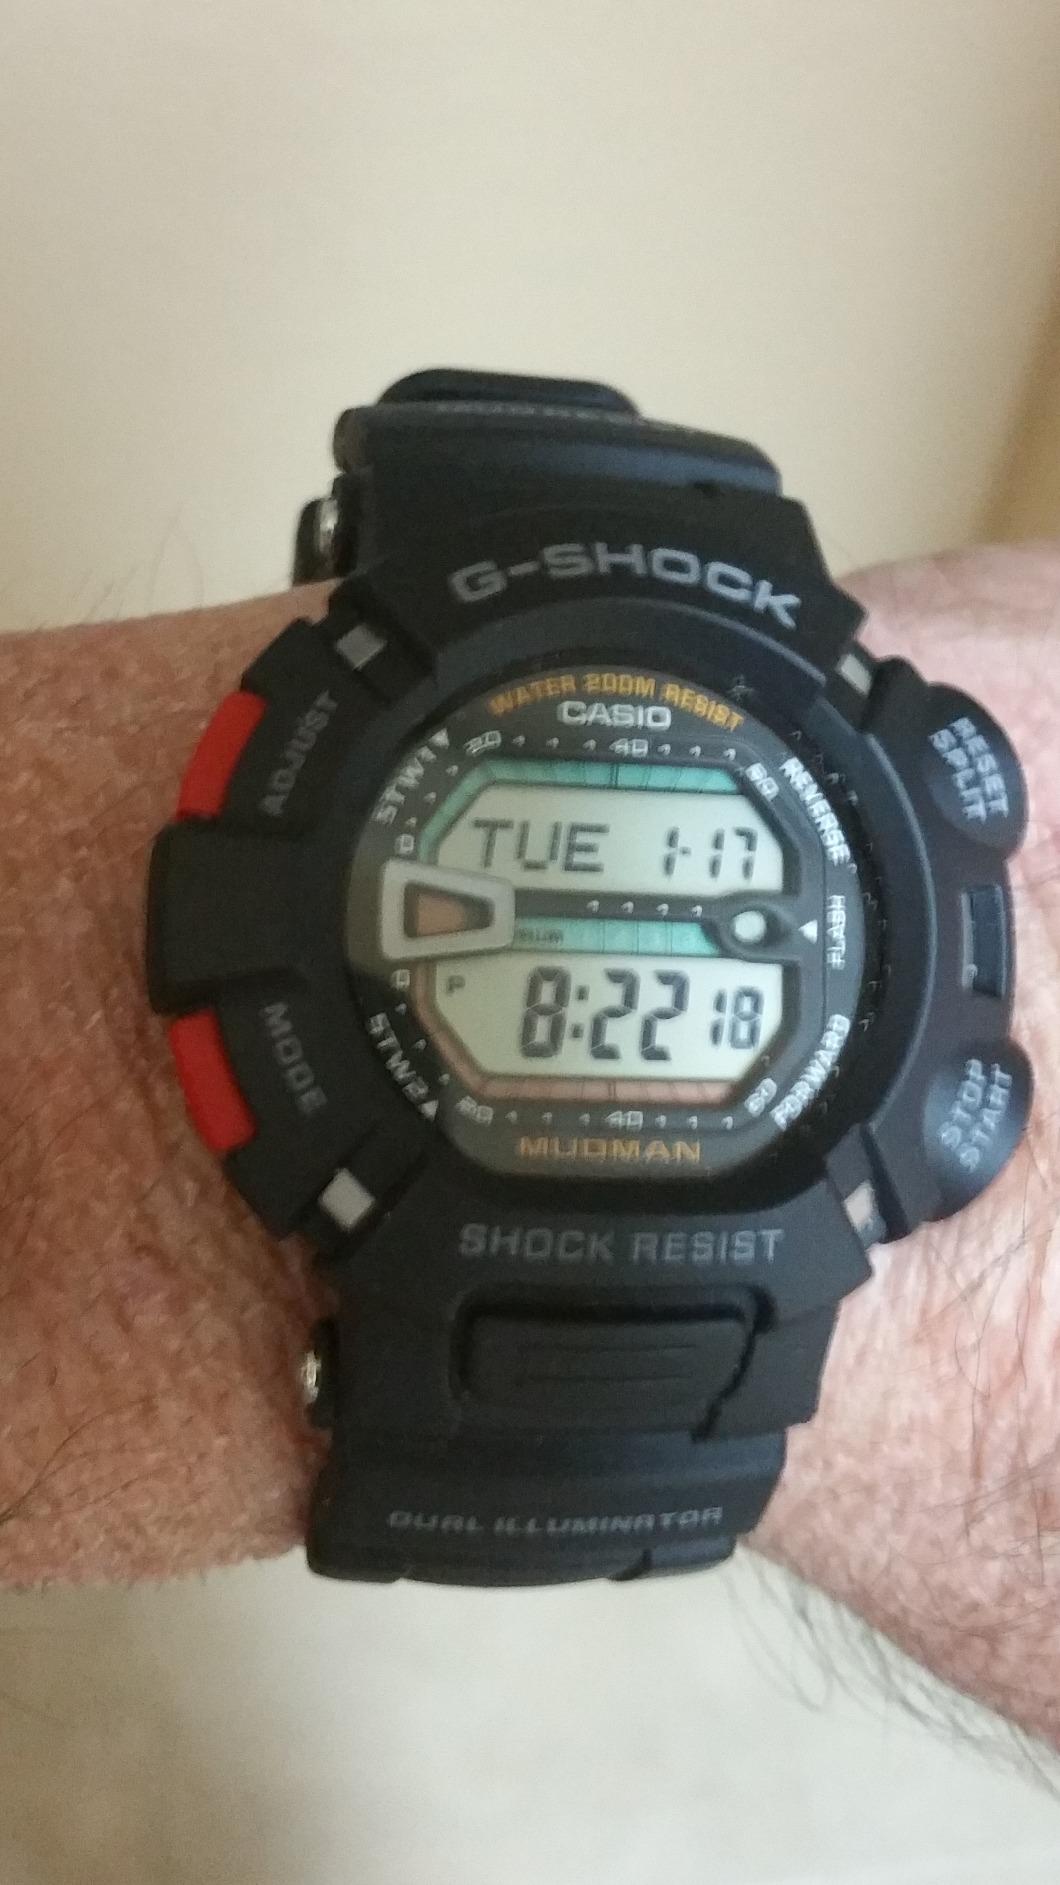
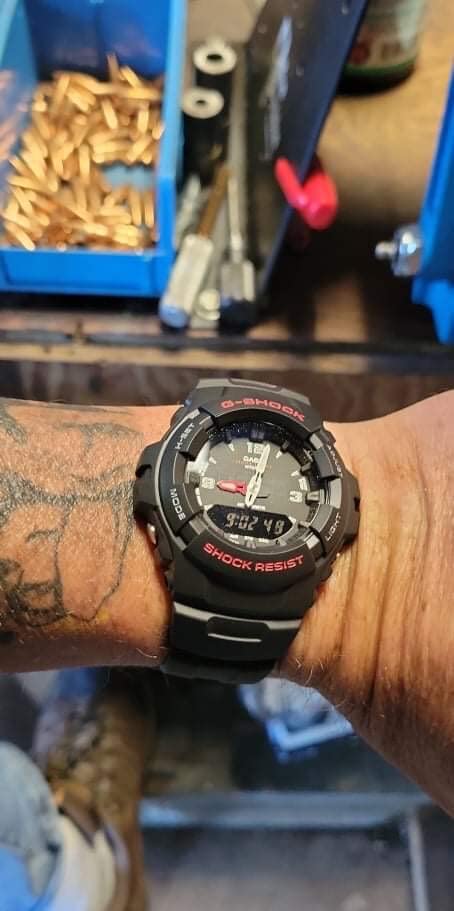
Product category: accessories_watch
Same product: no